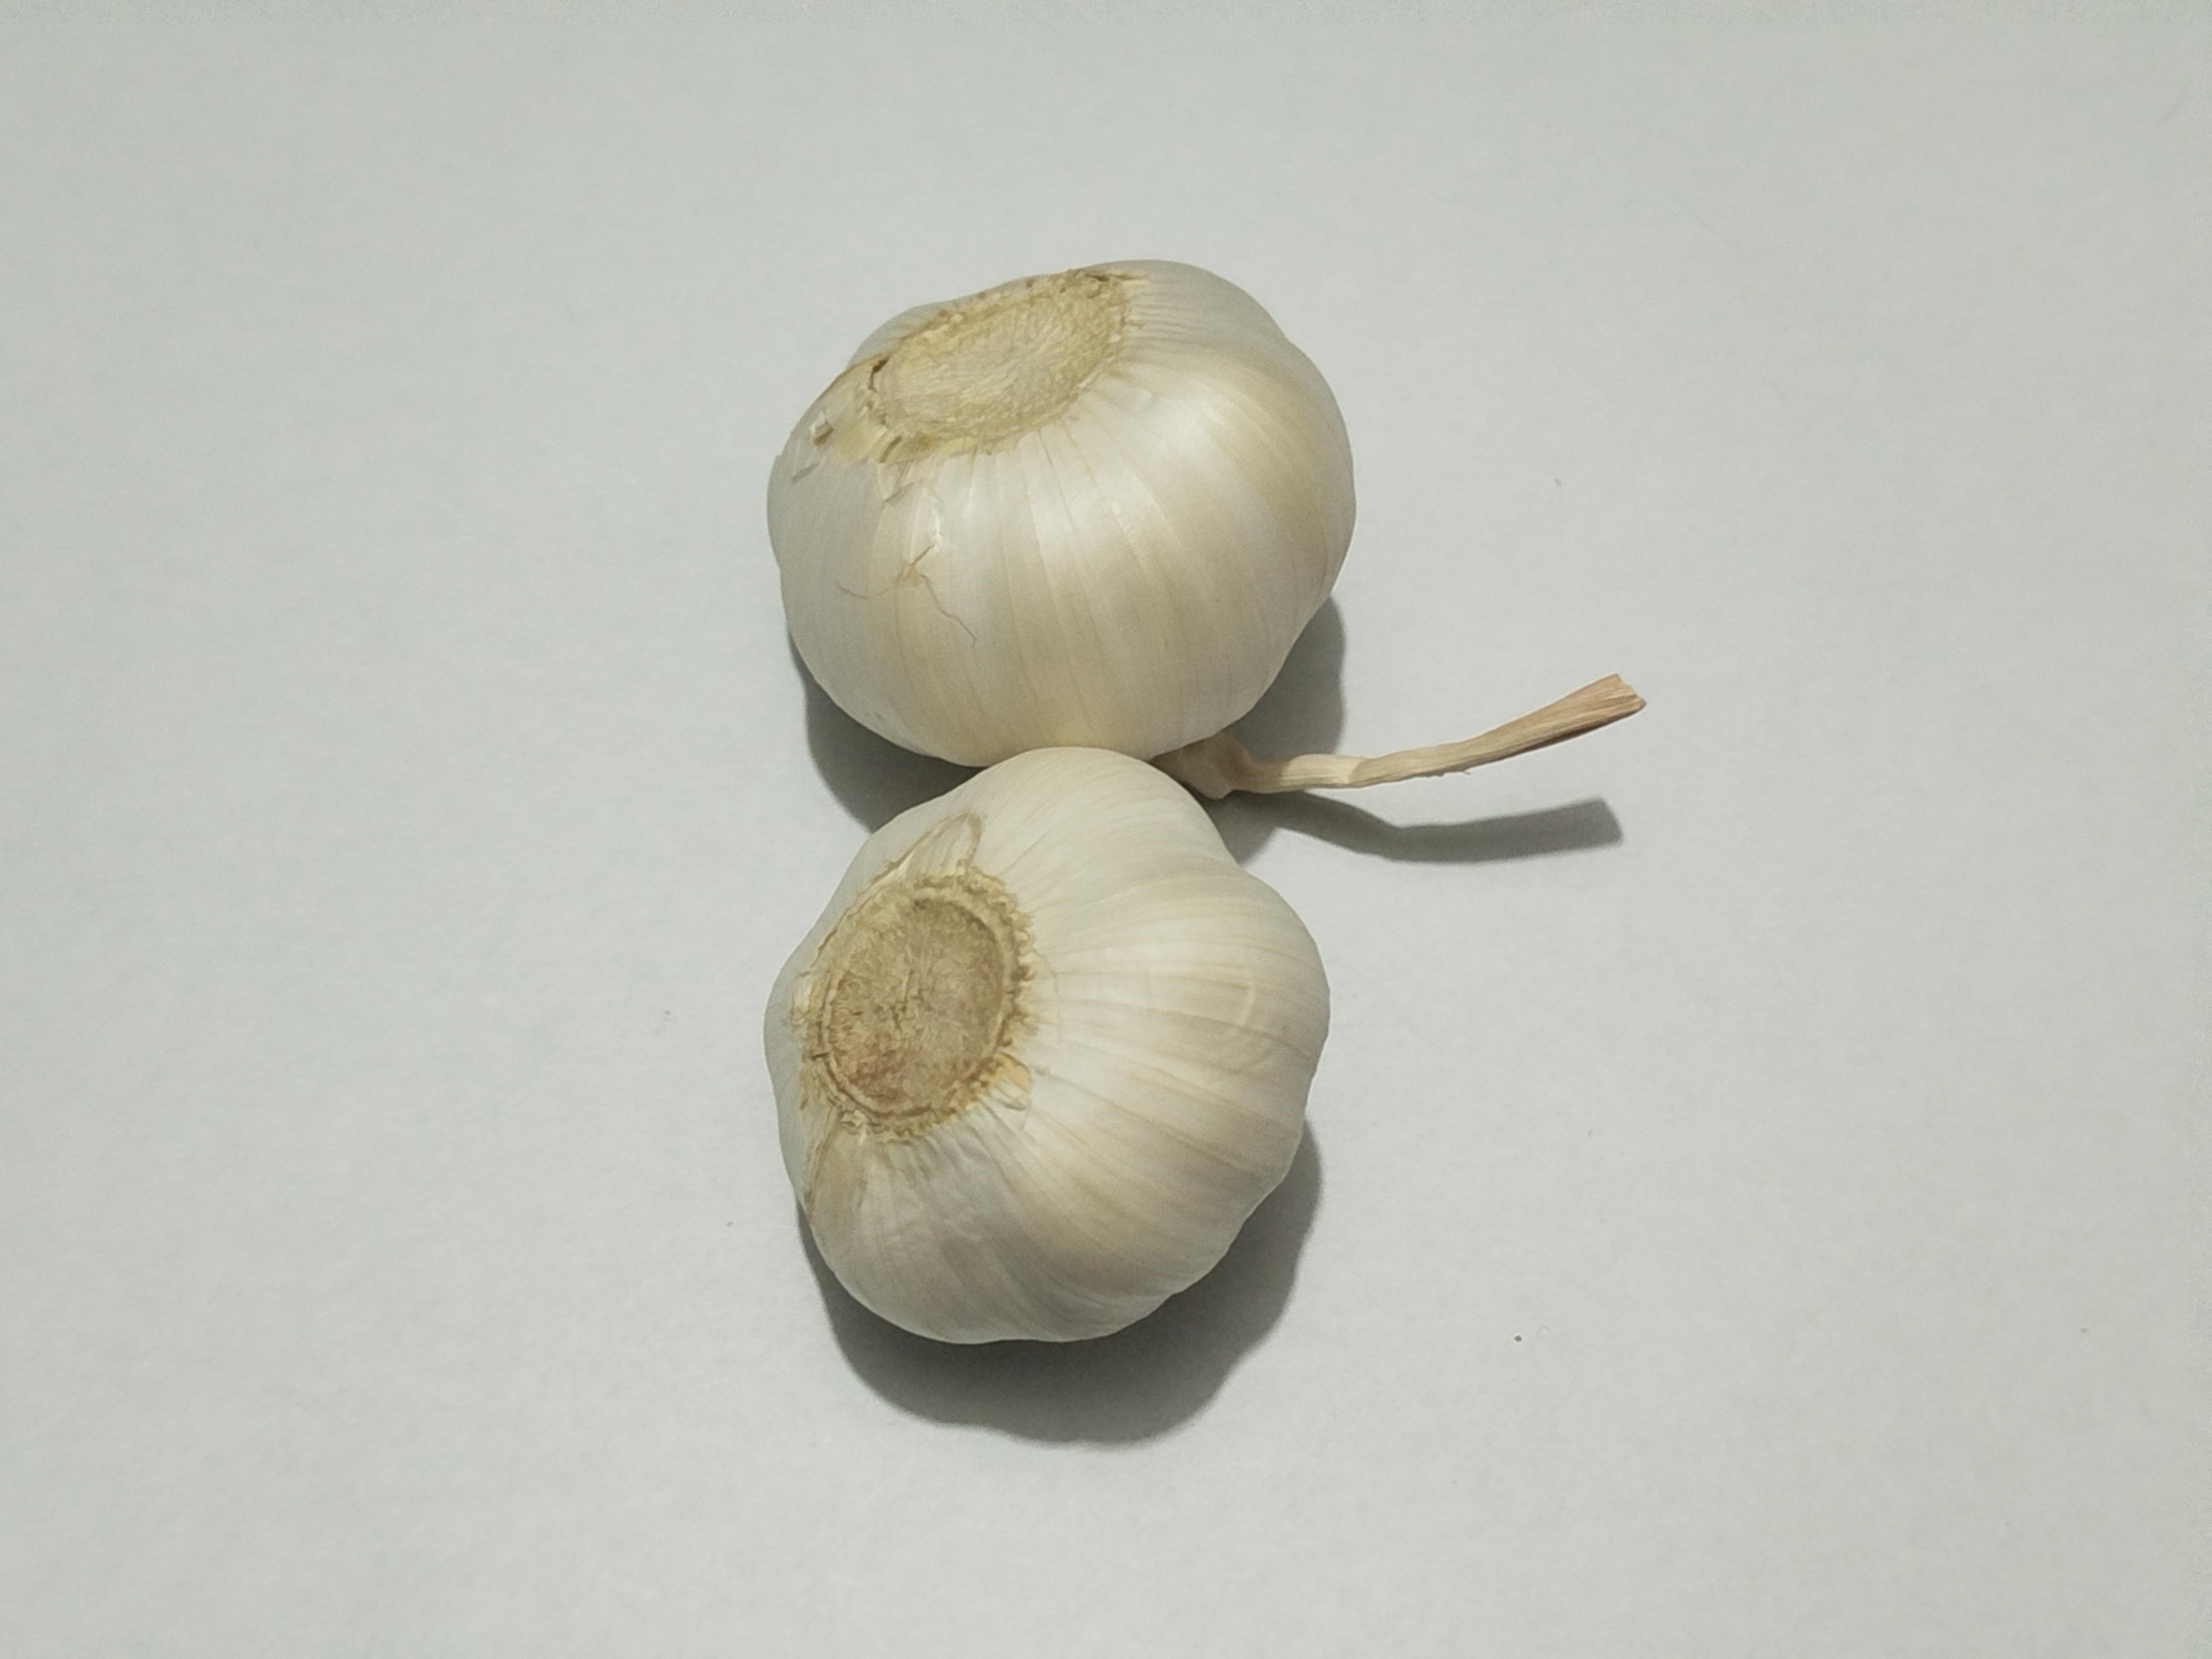
Label: Garlic